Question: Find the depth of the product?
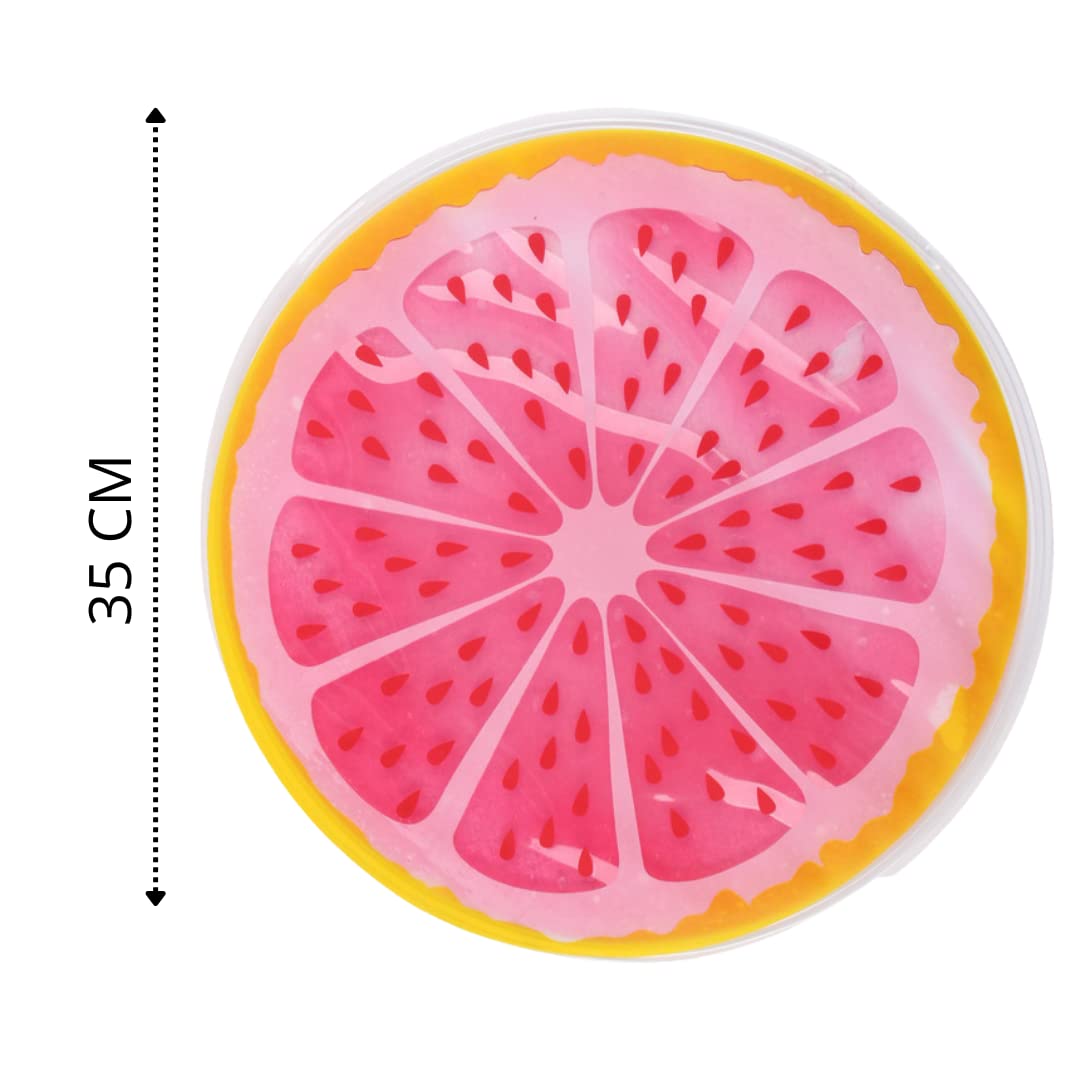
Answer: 35.0 centimetre